UFC 214

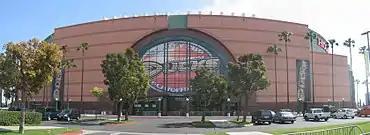
Home of the Anaheim Ducks, the Honda Center hosted its seventh UFC event.

A featherweight bout between former UFC Featherweight Championship challengers Ricardo Lamas and Chan Sung Jung was originally in the works for . However, on May 12, the bout was confirmed for this event. The pairing was originally slated to take place in July 2013 at UFC 162, but Jung was pulled from the bout in favor of a title fight against then-champion José Aldo at UFC 163. Subsequently, Jung pulled out of the fight in early June due to a severe knee injury. He was replaced by Jason Knight.